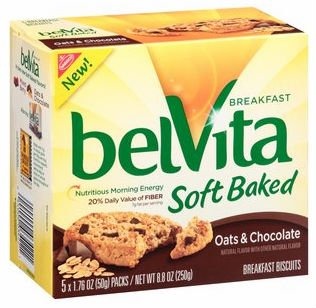
Item Name: Nabisco, Belvita, Oats & Chocolate Soft Baked Breakfast Biscuits, 8.8-Ounce Box (Pack of 3)
Value: 26.4
Unit: ounce

Price: 3.97